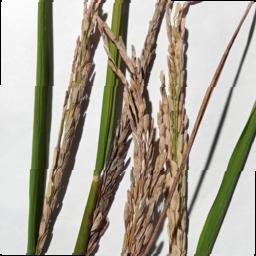
Label: Rice___Neck_Blast